Azza Soliman

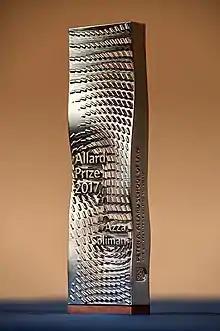
The Allard Prize awarded to Soliman in 2017

On 19 November 2016, a new set of retaliatory measures started against her. While she was on her way to Jordan to participate in 'Musawah', a global movement for equality and justice in the Muslim family, led by feminists "seeking to reclaim Islam and the Koran for themselves", the airport police stopped Soliman from leaving the country.